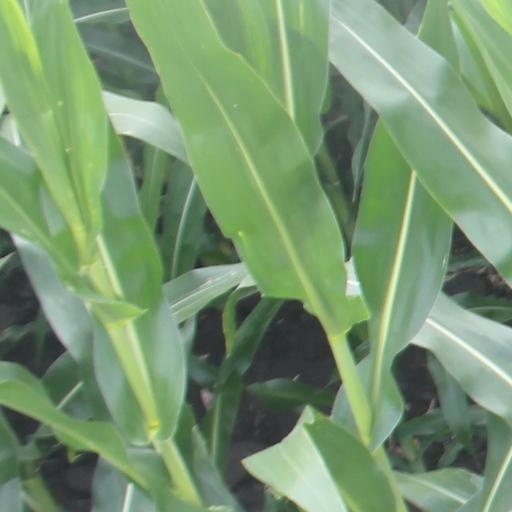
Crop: maize; corn